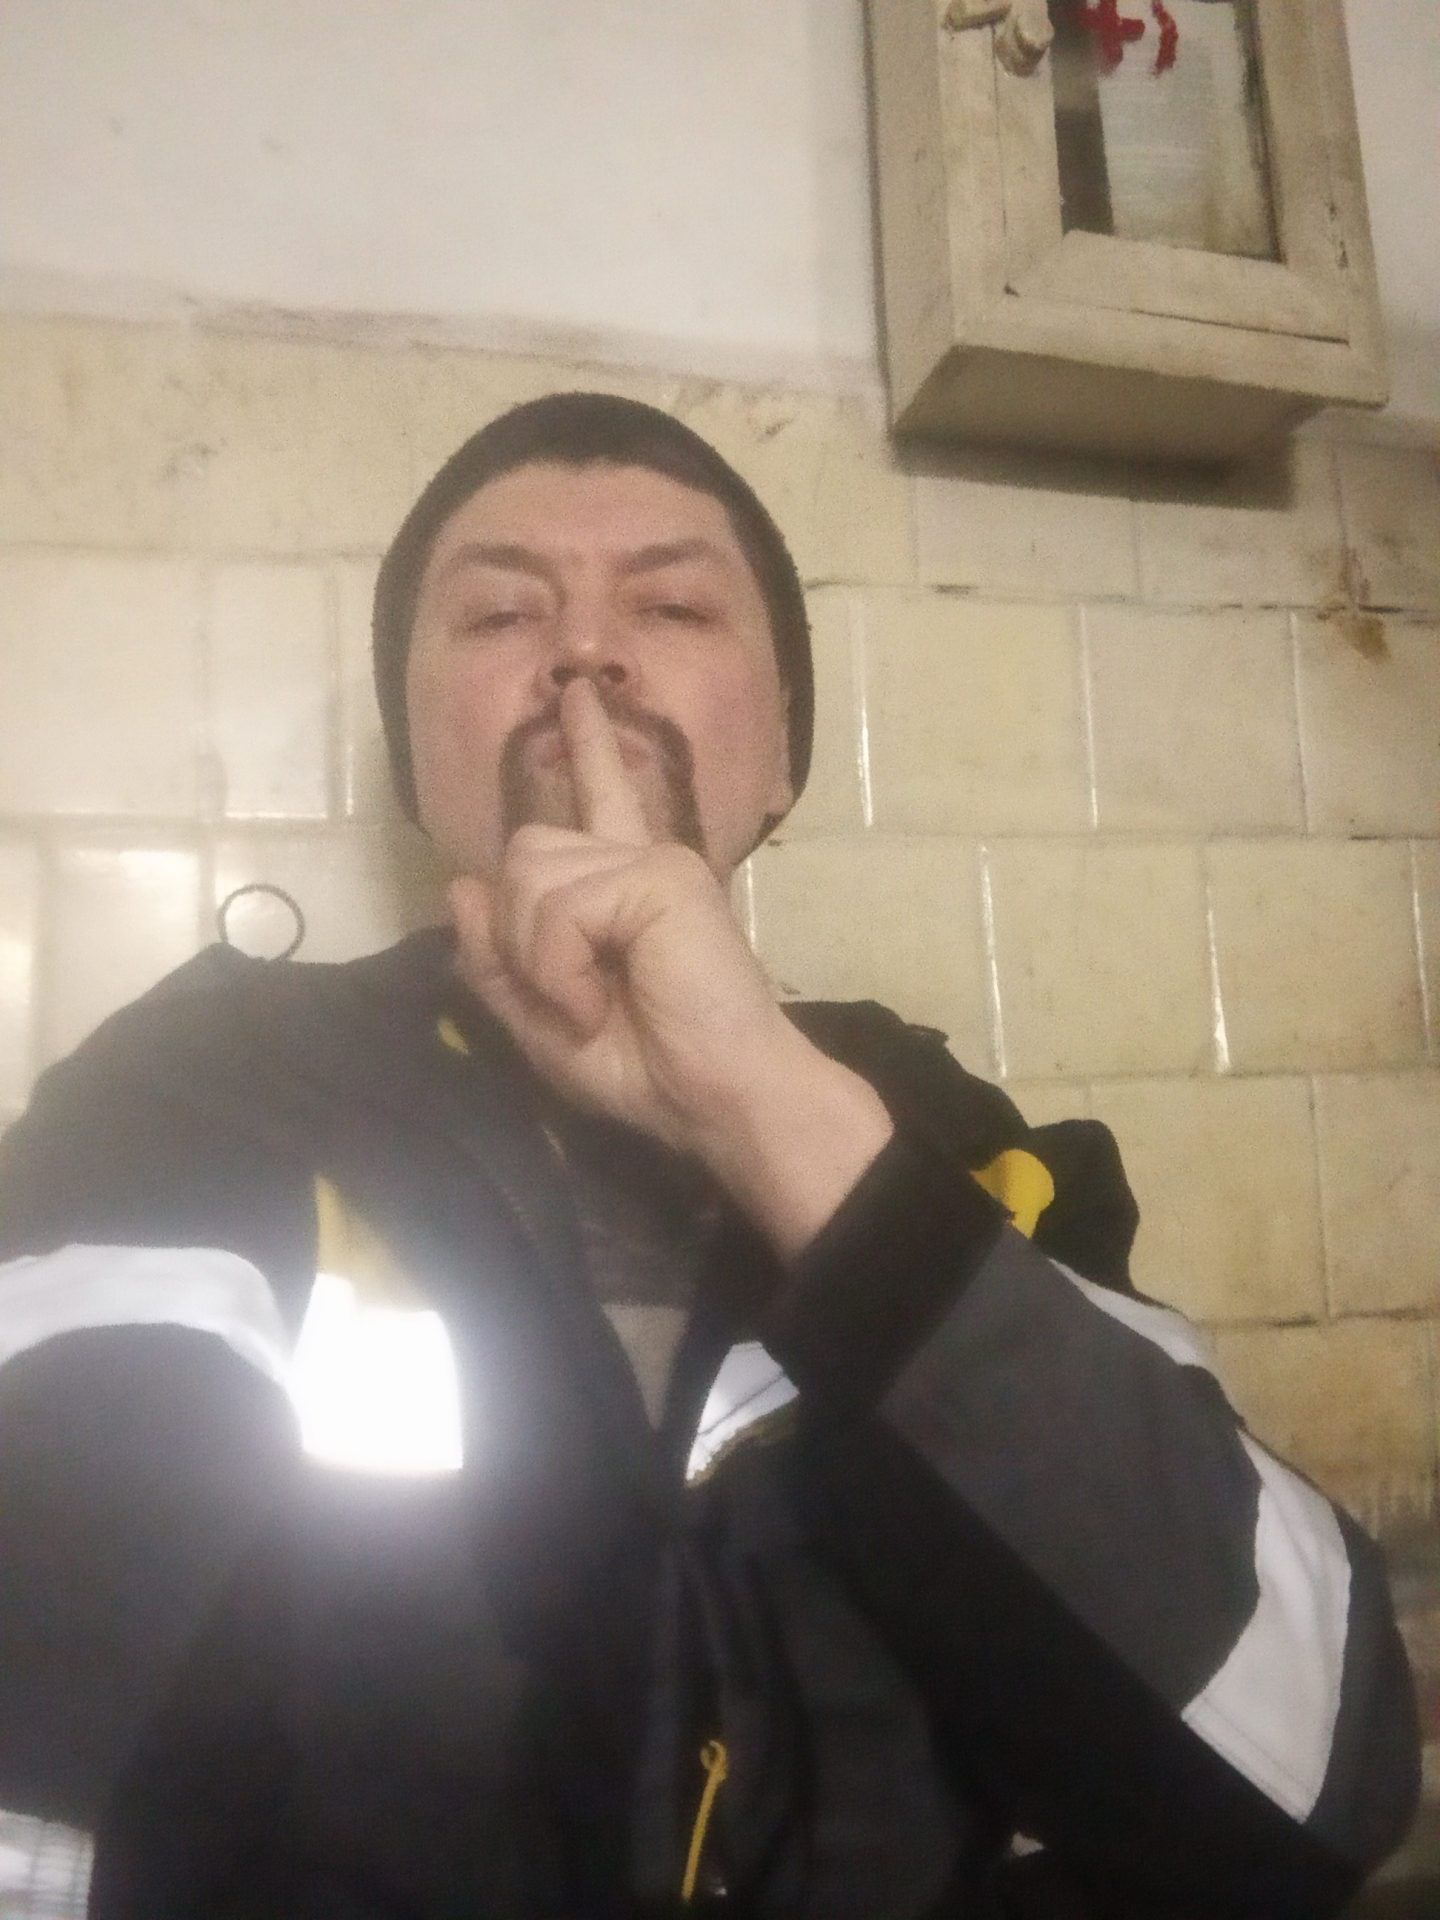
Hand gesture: mute